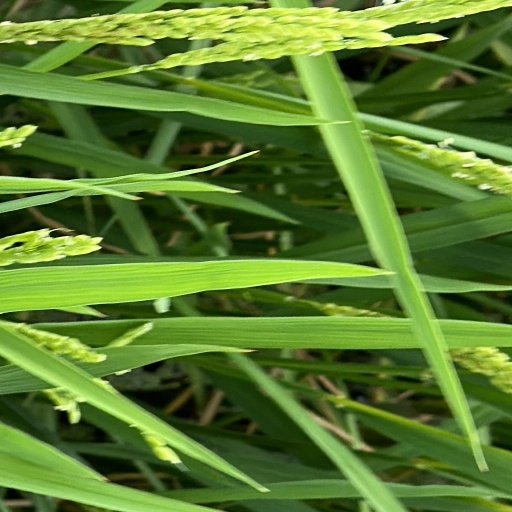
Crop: rice